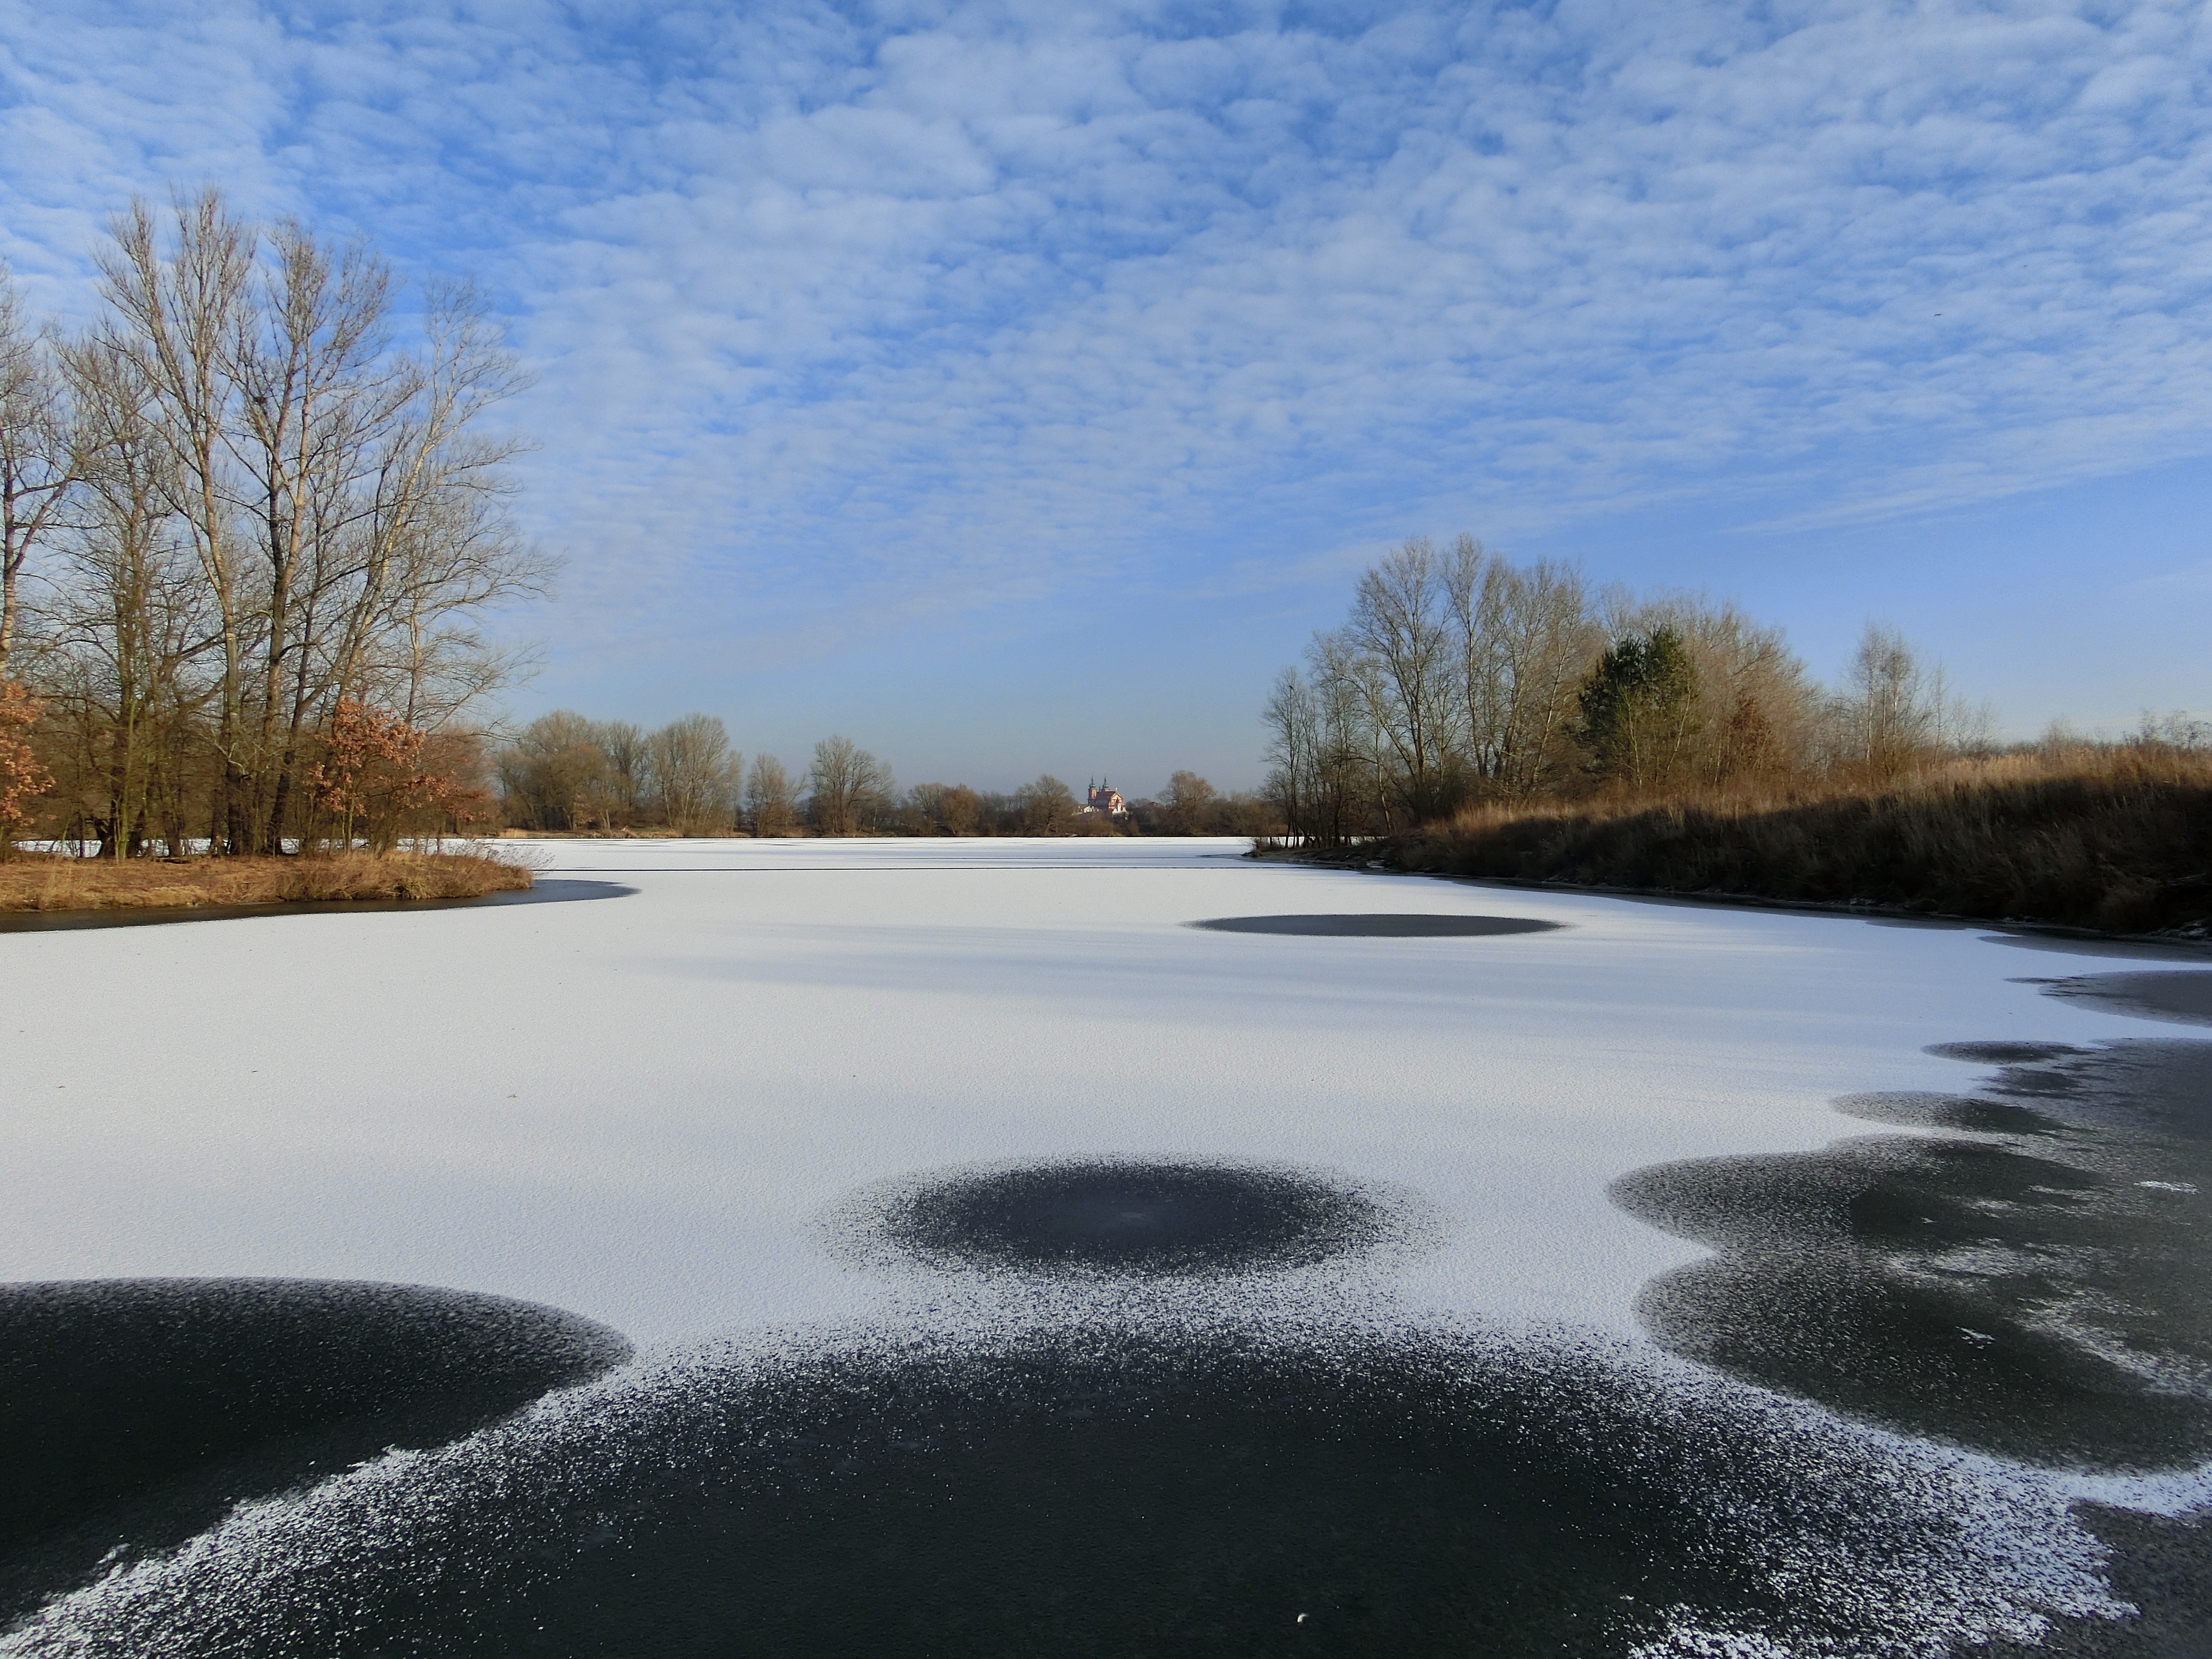
landscape, tree, water, nature, snow, winter, light, sky, lake, frost, river, pond, ice, reflection, weather, shadow, reservoir, season, waterway, loch